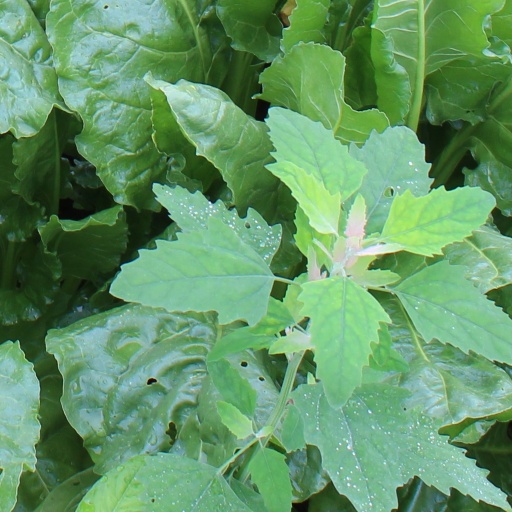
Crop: sugar beet